Hunter Poon

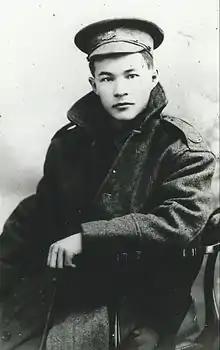
Poon during World War I

Hunter Robert George Poon (14 May 1894 – 25 January 1980) was an Australian cricketer and the first player of Chinese descent to appear in Australian first-class cricket.